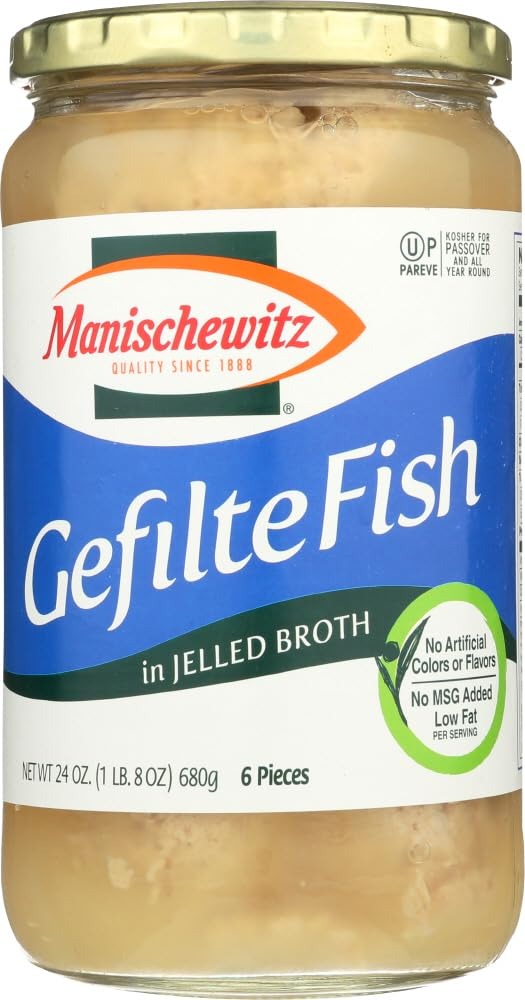
Item Name: Manischewitz Gefilte Fish Jelled 24.0 OZ (Pack of 6)
Value: 24.0
Unit: Ounce

Price: 49.55